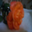
Label: rose